Commodore 64

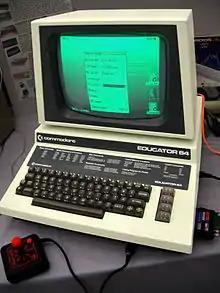
Commodore Educator 64

1983 saw Commodore attempt to compete with the Apple II's hold on the US education market with the Educator 64, essentially a C64 and "green" monochrome monitor in a PET case. Schools preferred the all-in-one metal construction of the PET over the standard C64's separate components, which could be easily damaged, vandalized, or stolen. Schools did not prefer the Educator 64 to the wide range of software and hardware options the Apple IIe was able to offer, and it was produced in limited quantities.